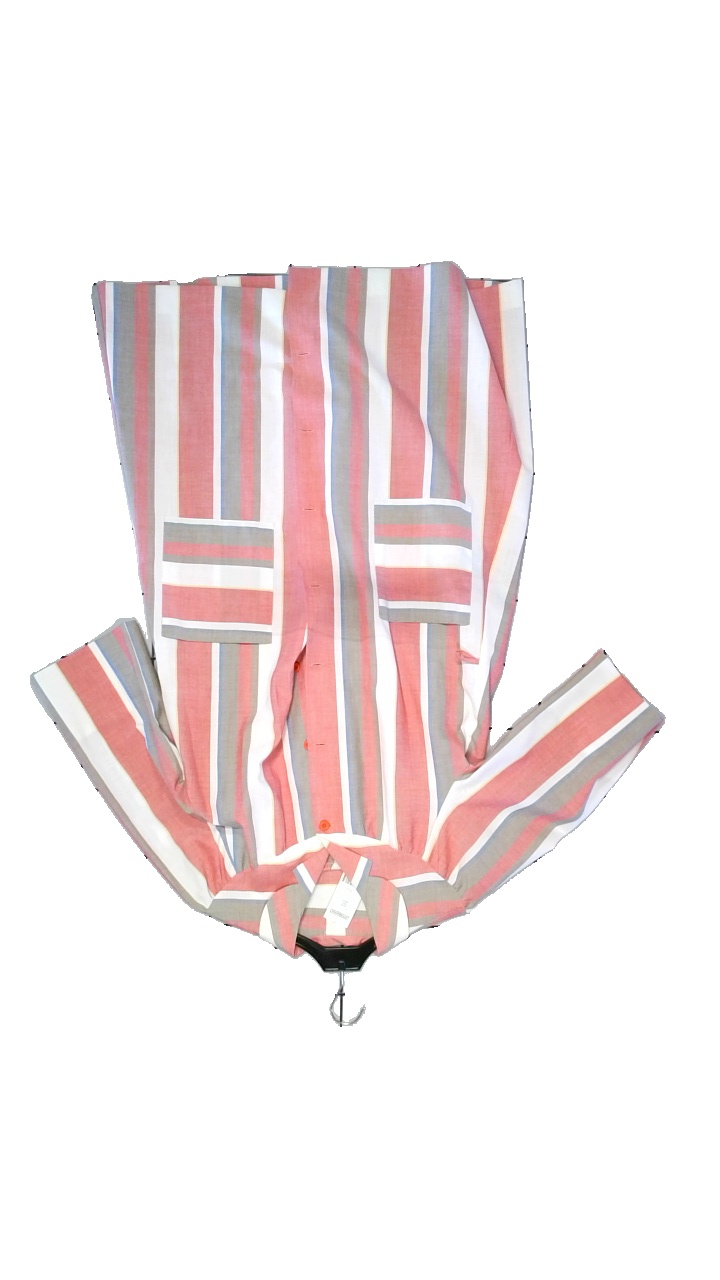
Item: Dress (Ladies)
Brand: Missing
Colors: Pink, Grey, Blue, White, Multicolor
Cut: Regular
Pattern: Striped
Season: Summer
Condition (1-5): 4
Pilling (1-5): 5
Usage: Reuse
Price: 100-150